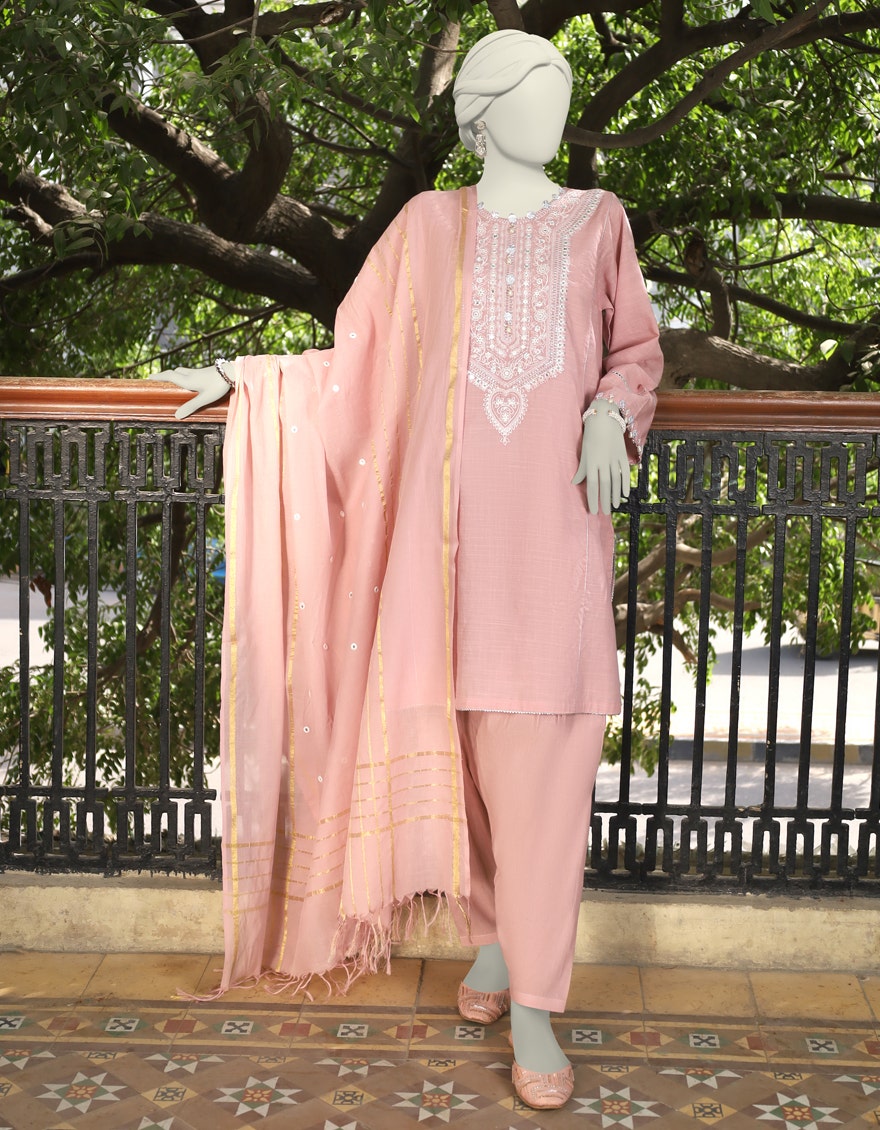
pink gold embroidered salwar suit